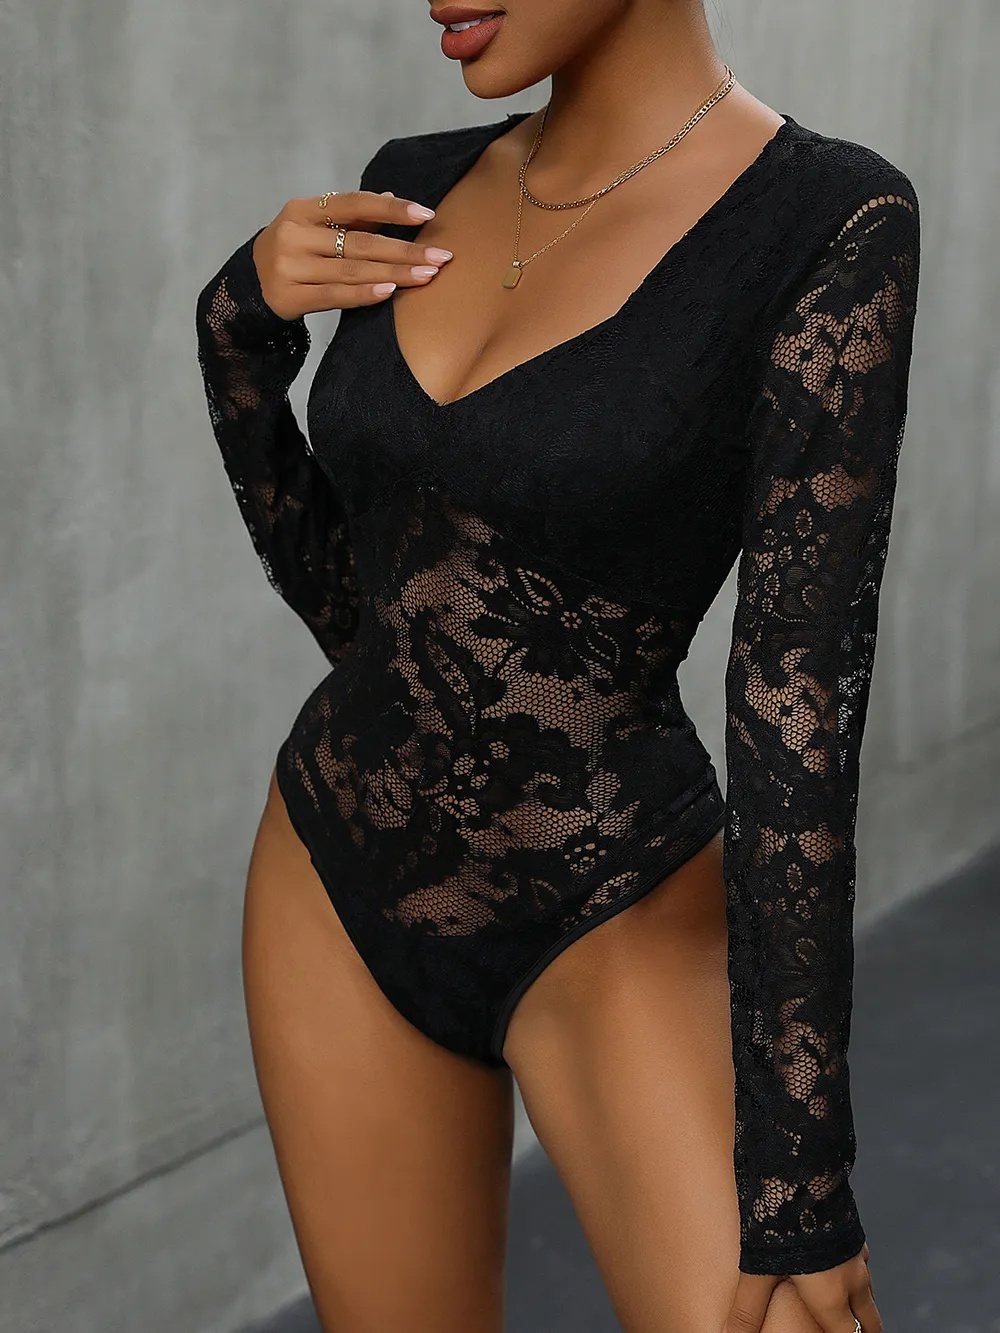
Perfee Lace Long Sleeve Bodysuit
Brand: Trendsi
Features: Lace Sheer: Semi-sheer Stretch: Slightly stretchy Material composition: 95% polyester, 5% elastane Care instructions: Machine wash cold. Tumble dry low. Imported Product Measurements (Measurements by inches) & Size Conversion Size Top Length Bust Waist HIP S 28.3 32.7 26.8 30.7 M 28.9 34.3 28.3 32.3 L 29.7 36.6 30.7 34.6 XL 30.5 39 33.1 37
Category: Apparel & Accessories > Clothing > Clothing Tops > Bodysuits